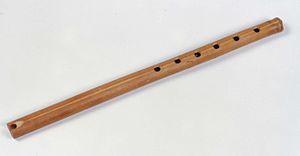
El cóndor pasa est d'abord une œuvre théâtrale musicale classée traditionnellement comme zarzuela, d'où est extrait l'air de la célèbre chanson du même nom.
La musique andine tire ses origines de la musique des peuples de langue quechua, aymara et d'autres peuples de la Cordillère des Andes. Ce terme est souvent utilisé comme synonyme du style musical typique de l'Altiplano des Andes centrales et des régions limitrophes. Ce style est caractérisé par des mélodies en même temps allègres et nostalgiques, très suggestives, évocatrices des hautes altitudes où elles sont nées, interprétées avec des flûtes de roseau spécifiques, des percussions diverses et des charangos.